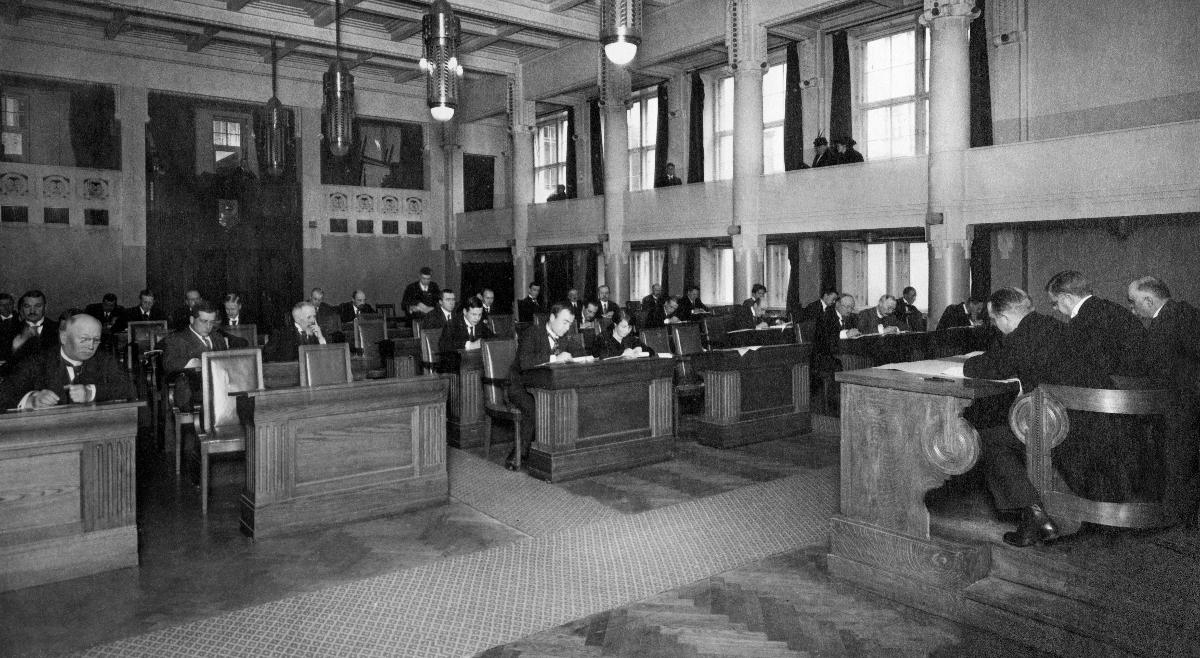
Helsingin Pörssi
Helsinki Stock Exchange
sisällön kuvaus: Helsingin Pörssi, Helsinki 1917. content description: Helsinki Stock Exchange in Helsinki 1917.
Vuosi: 1917
Paikka: Suomi; Suomi, Uusimaa, Helsinki
Aiheet: talous; pörssit; sisäkuva; economy; stock exchanges; stock exchange; interior; ekonomi; börser